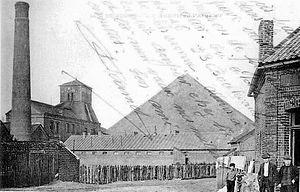
Edme Armand Gaston d'Audiffret, puis duc d'Audiffret-Pasquier, né le 21 octobre 1823 à Paris où il est mort le 4 juin 1905, est un homme d'État français.
La fosse Audiffret Pasquier, Audiffret-Pasquier ou Gaston d'Audiffret-Pasquier de la Compagnie des mines d'Anzin est un ancien charbonnage du Bassin minier du Nord-Pas-de-Calais, situé à Escaudain. Les puits sont commencés en 1880 et la fosse commence à produire en 1884. Le puits nᵒ 2 est équipé d'un chevalement et est destiné à l'extraction. Le puits nᵒ 1 n'a pas de chevalement et assure l'aérage. Des cités sont construites aux abords de la fosse, et deux terrils coniques sont constitués par les déchets.